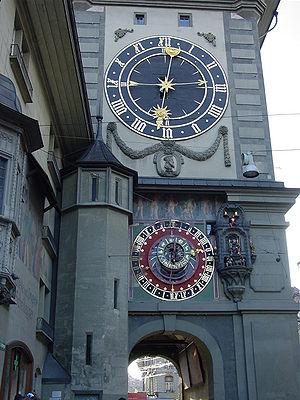
La Zytglogge en dialecte bernois ou Tour de l'Horloge à Berne est une horloge astronomique du XVIᵉ siècle comportant un jacquemart et un carillon. L'horloge indique l'heure de Berne, soit 90 minutes de retard par rapport à l'heure d'été et 30 minutes de retard par rapport à l'heure d'hiver.